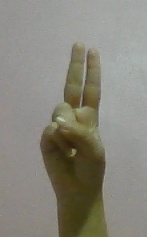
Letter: taa